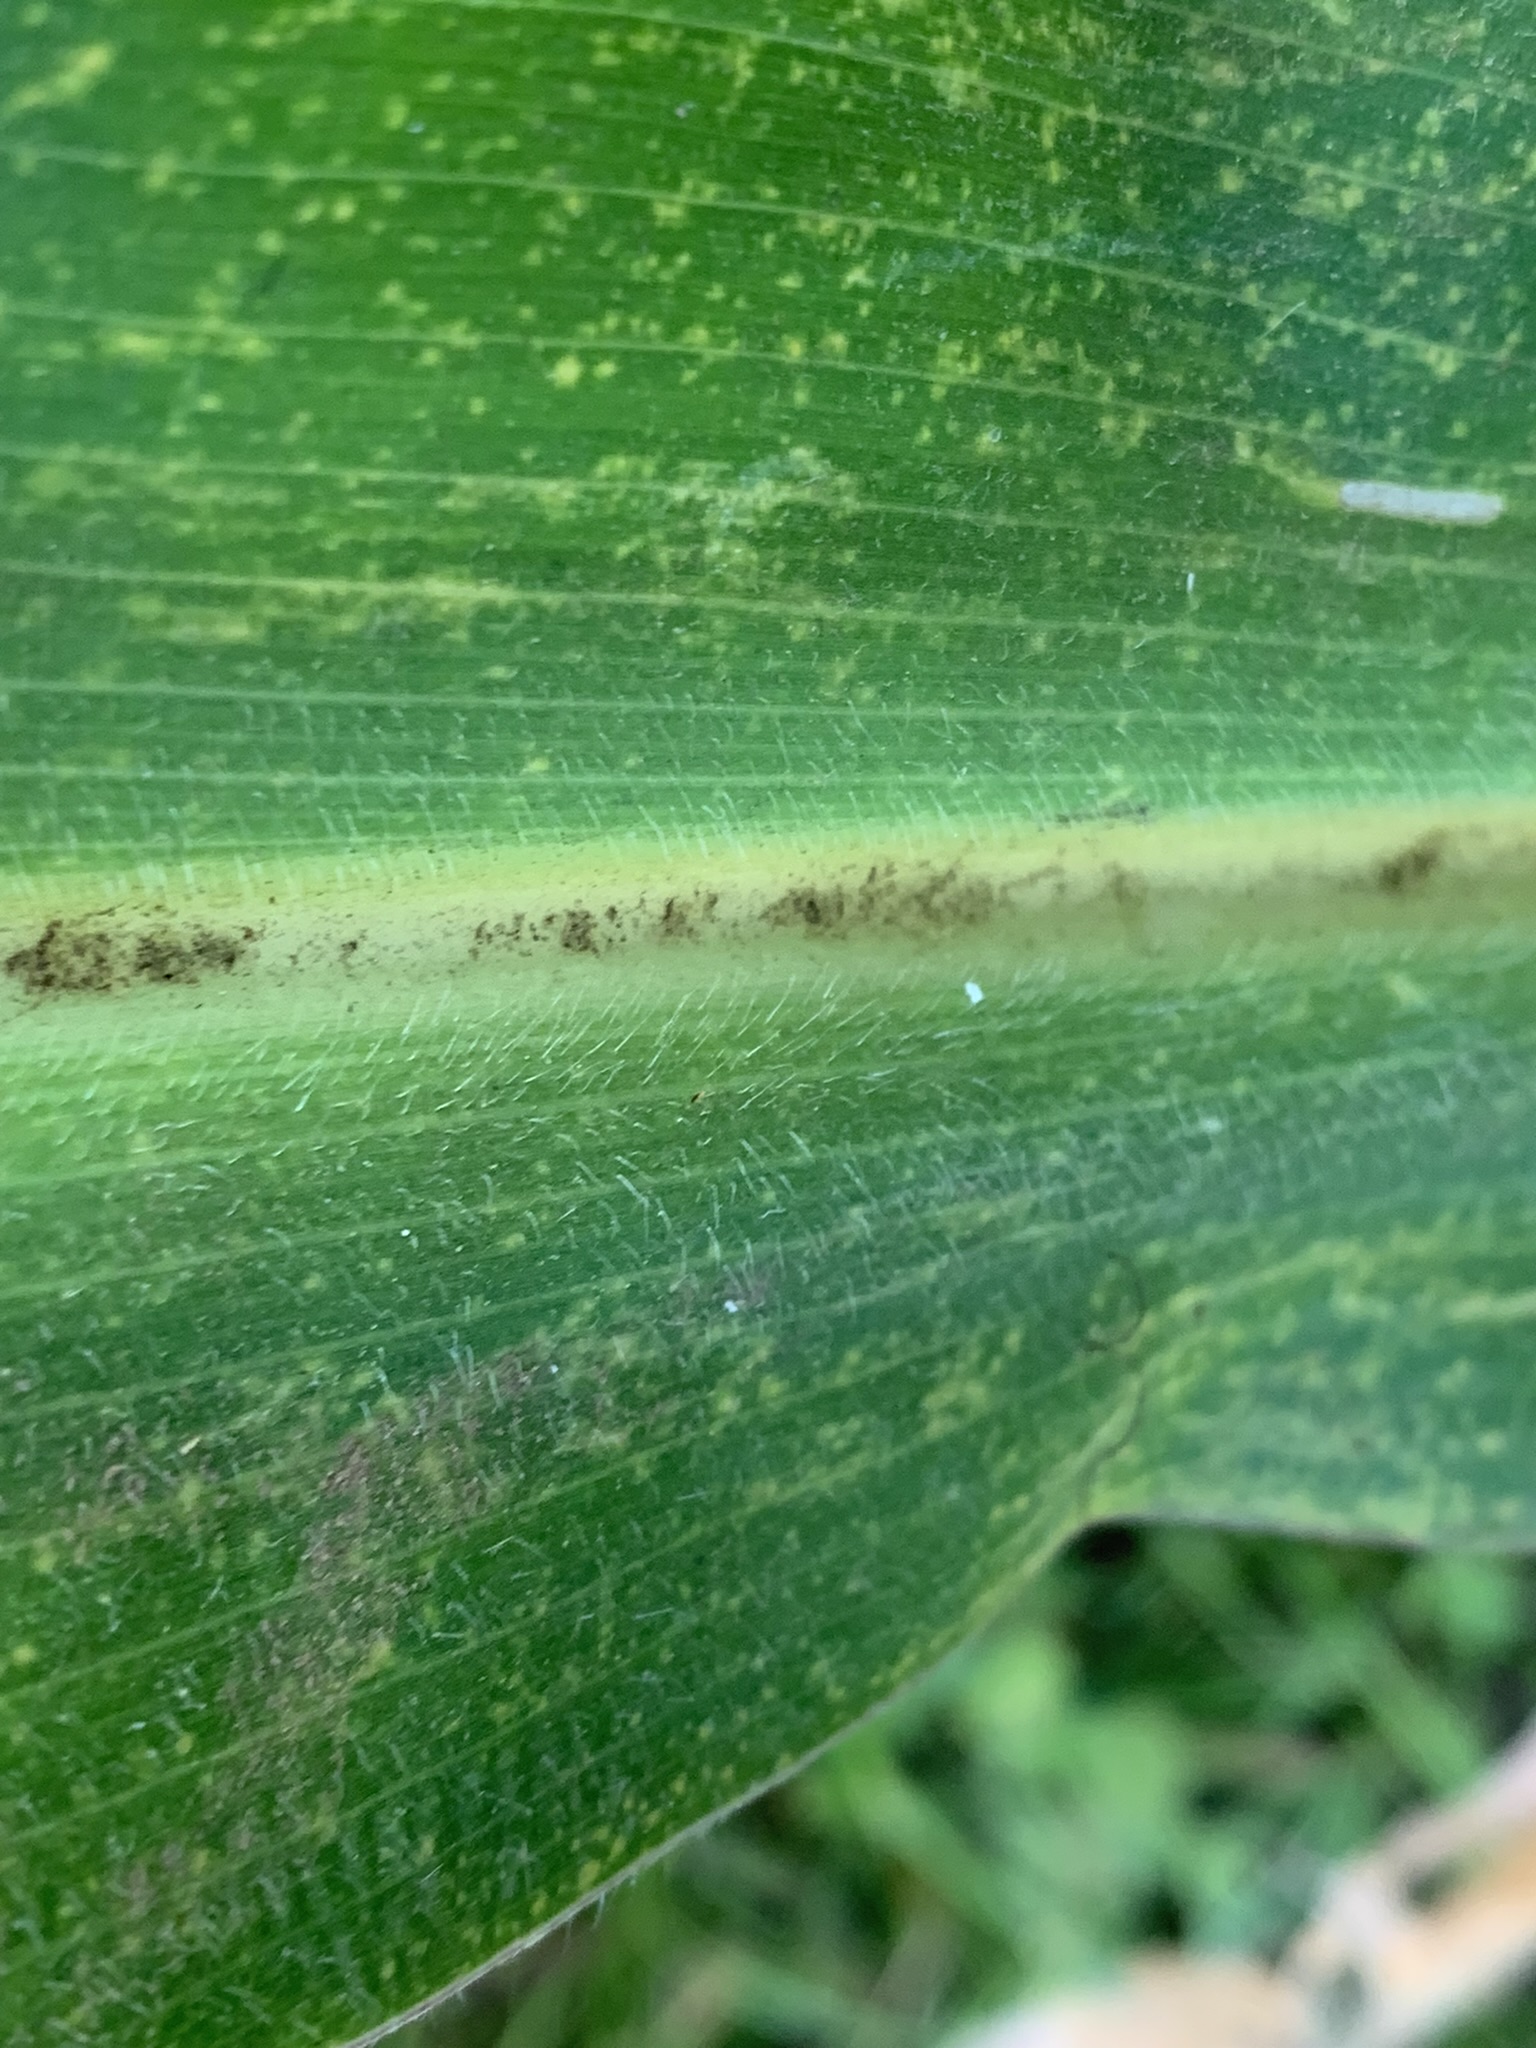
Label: MLN